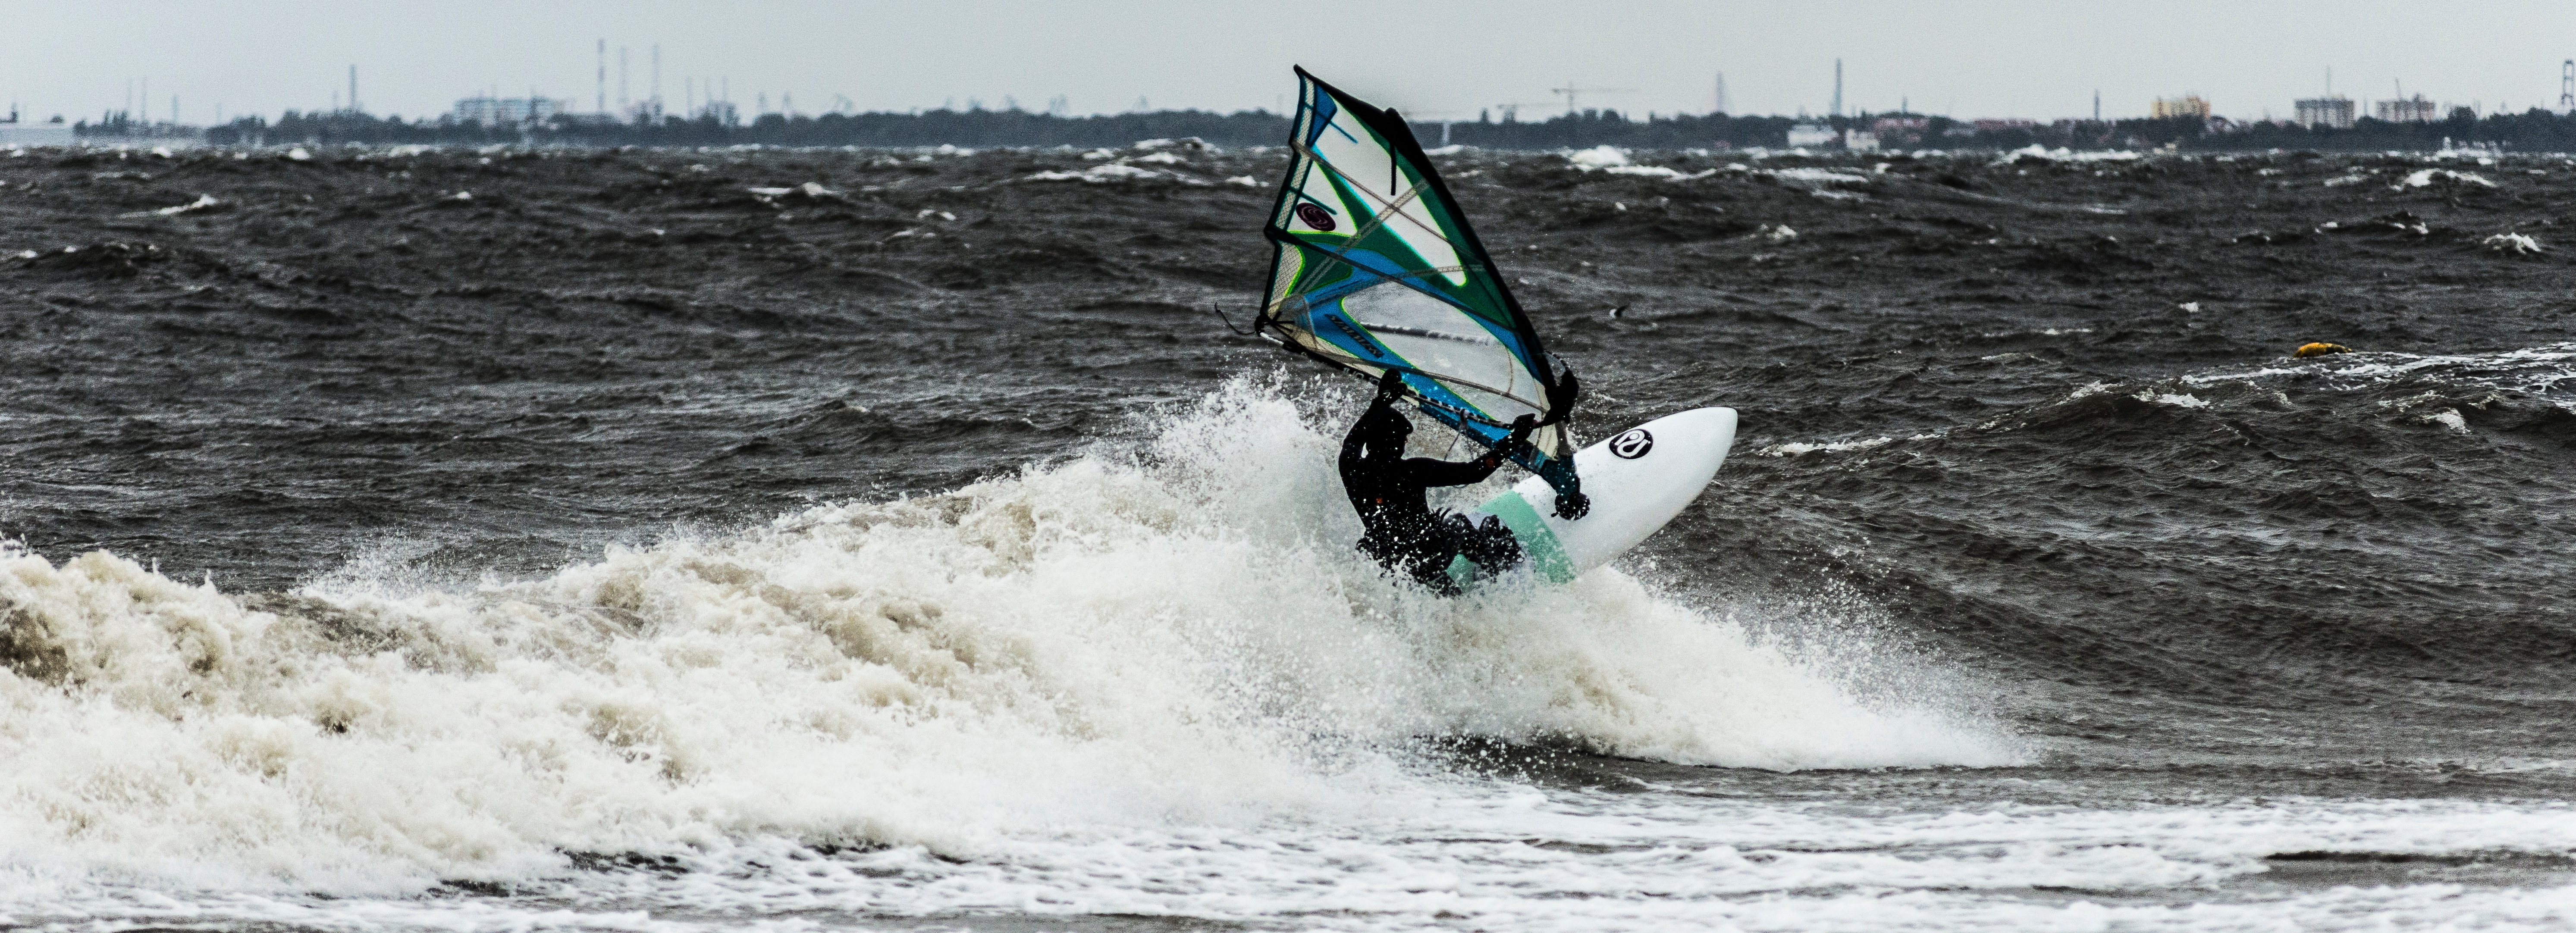
sea, boat, wave, wind, surfing, vehicle, sailing, sailboat, sports, boating, windsurfing, sail, sailing ship, water sport, yacht racing, wind wave, boardsport, surfing equipment and supplies, dinghy sailing, sailboat racing